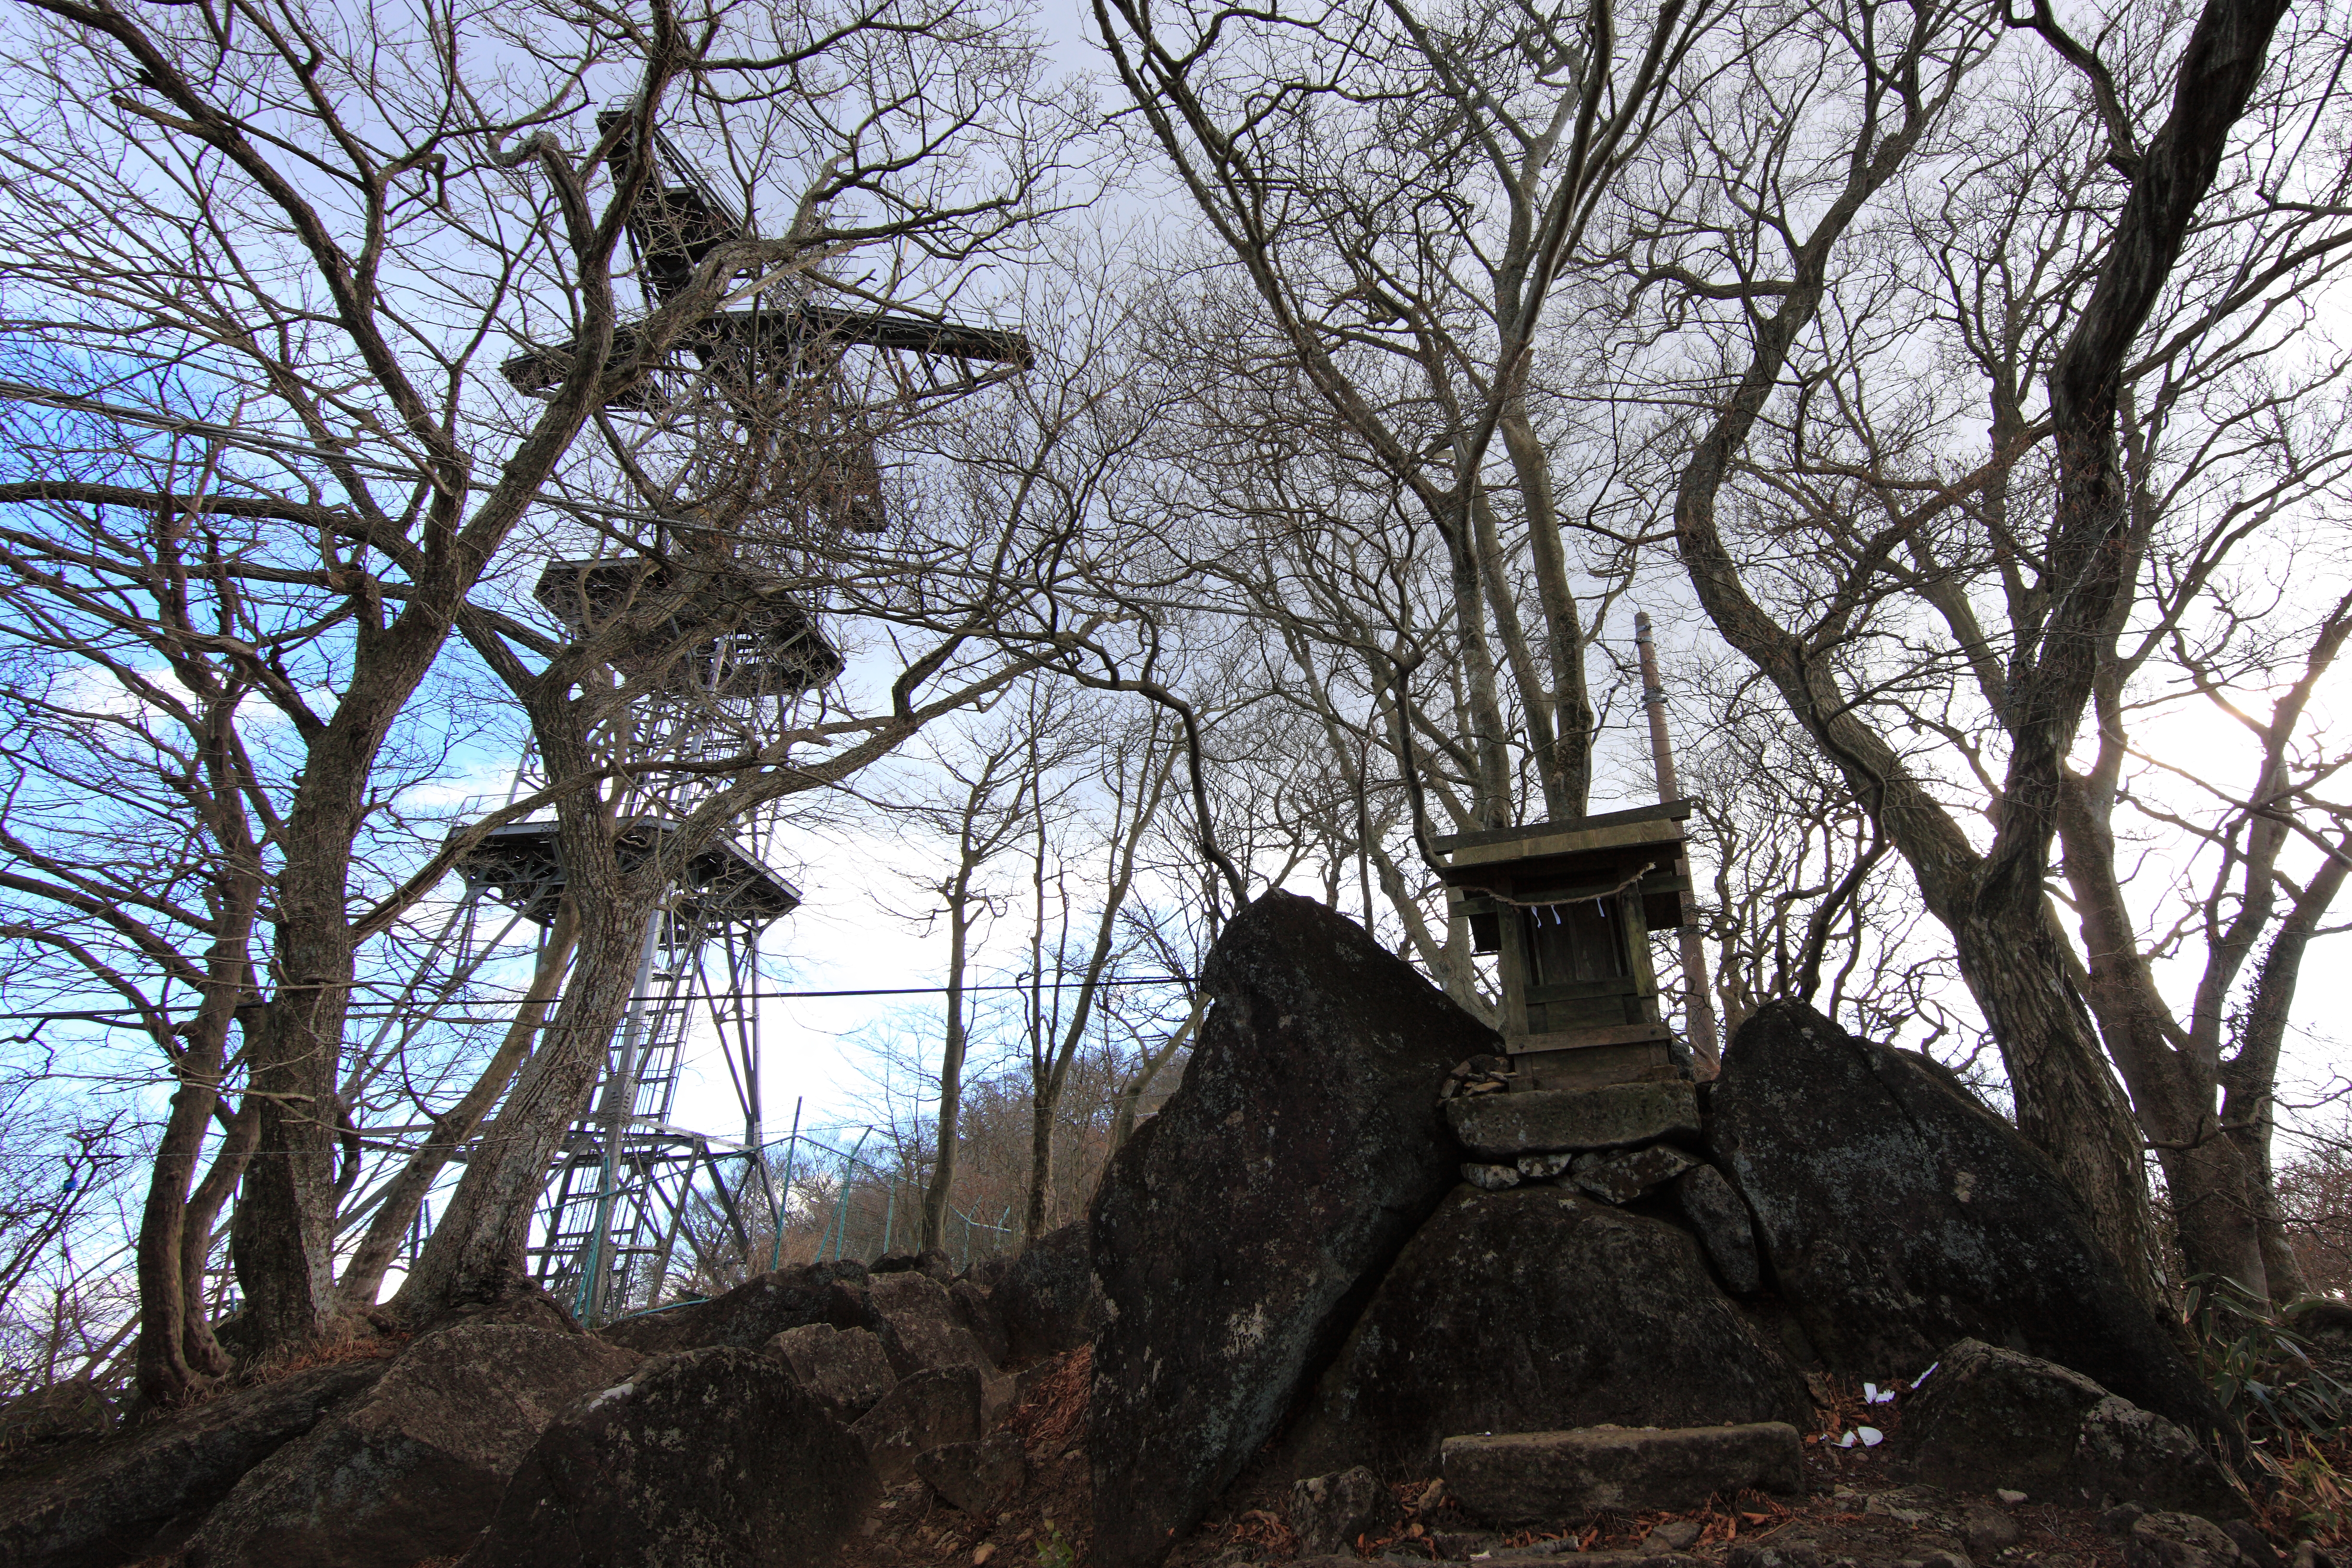
landscape, tree, winter, plant, view, high, autumn, cool image, shrine, 5d, hires, markii, hi, res, resolution, woody plant